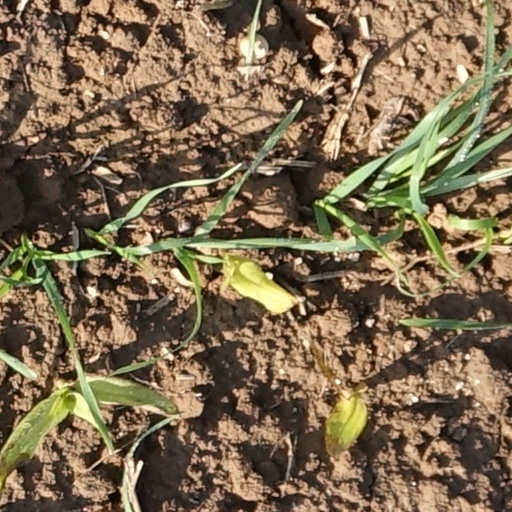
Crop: wheat